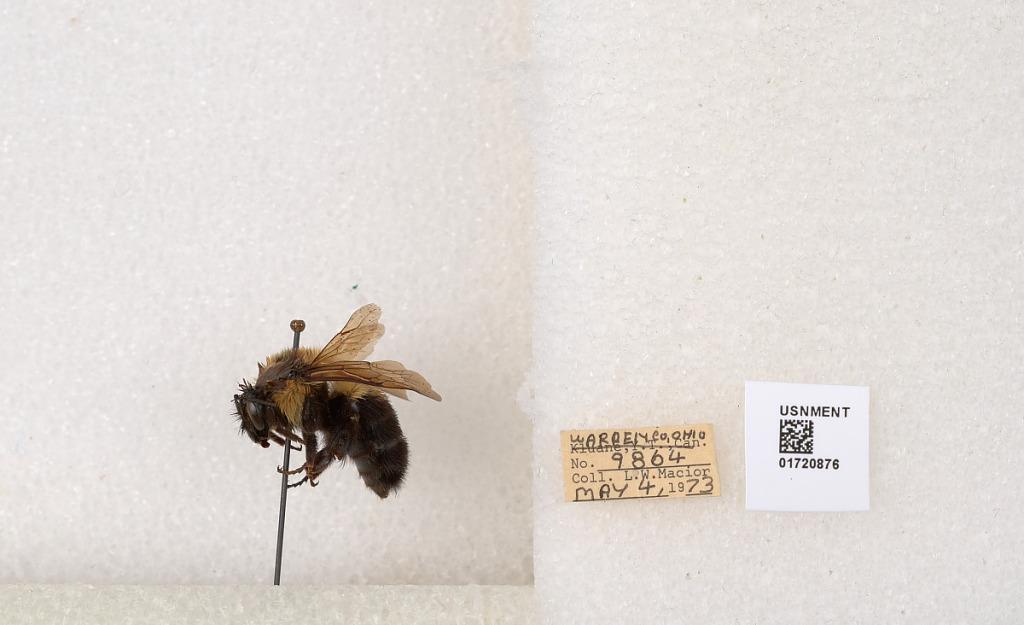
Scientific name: Bombus bimaculatus Cresson
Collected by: L. Macior
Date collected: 1973-5-4
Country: United States
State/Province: Ohio
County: Warren
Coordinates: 39.4276, -84.1668